Mandala

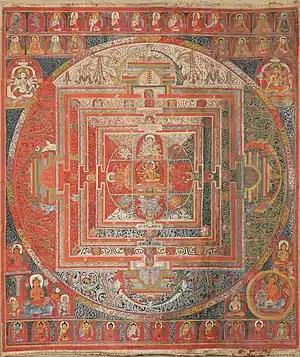
Thangka painting of Manjuvajra mandala

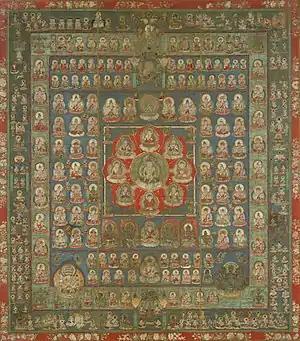
The Womb Realm mandala. The center square represents the young stage of Vairocana. He is surrounded by eight Buddhas and bodhisattvas (clockwise from top: Ratnasambhava, Samantabhadra, Saṅkusumitarāja, Manjushri, Amitābha, Avalokiteśvara, Amoghasiddhi and Maitreya)

A mandala is a geometric configuration of symbols. In various spiritual traditions, mandalas may be employed for focusing attention of practitioners and adepts, as a spiritual guidance tool, for establishing a sacred space and as an aid to meditation and trance induction. In the Eastern religions of Hinduism, Buddhism, Jainism and Shinto it is used as a map representing deities, or especially in the case of Shinto, paradises, kami or actual shrines.